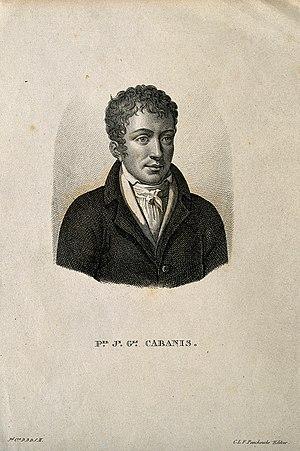
Pierre Jean Georges Cabanis, né le 5 juin 1757 au manoir de Salagnac, à Cosnac, et mort le 5 mai 1808 dans le hameau de Rueil, à Seraincourt, est un médecin, physiologiste, philosophe et député français. Influencé par les idées des Lumières, membre de la Société des amis de la Constitution, il est l'un des réformateurs de l'enseignement de la médecine en France.